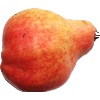
Label: Pear Red 1